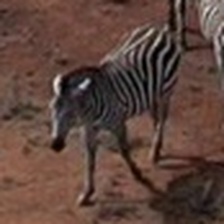
Pose orientation: front-left